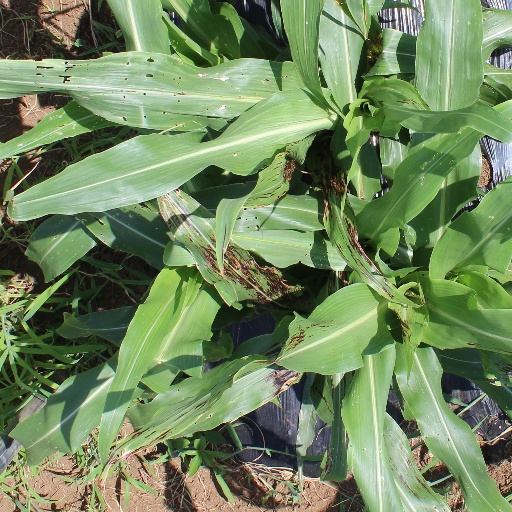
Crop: sorghum